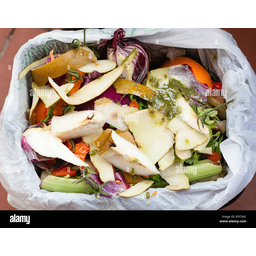
Label: generalcompost